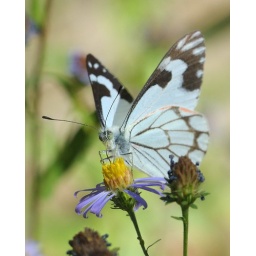
White butterfly on flower in forest near Serene Lakes-51-3 8-24-08